Primrose Hill Tunnel

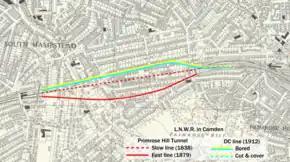
Diagram of the two Primrose Hill bores and the later Watford DC line single-track tunnels to their north

Primrose Hill Tunnel's environmental context has transformed substantially, now obscured by fences, buildings and vegetation, yet the structures remain almost unchanged from when first built, aside from the duplication from single to twin portals. The eastern portals are grand and heavy, built of Portland stone and London stock brick. The arches of the tunnel mouths have concave surrounds of rusticated voussoirs, and are topped with a projecting cornice with carved lion masks. Surrounding the portals are large stone piers topped with bracketed hipped capitals, and curved flanking wing walls divided into brick-filled panels by stone pillars with semicircular pediments. The eastern portals evoke the style of Italianate villas, bringing, as owner Eton College hoped, a certain dramatic grace to Primrose Hill.